Jorma Hynninen

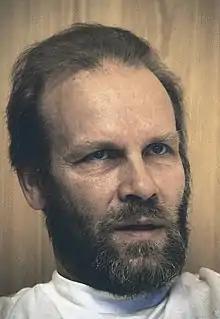
Jorma Hynninen in 1990

Jorma Kalervo Hynninen (born 3 April 1941) is a Finnish baritone who performs regularly with the world's major opera companies. He has also worked in opera administration.